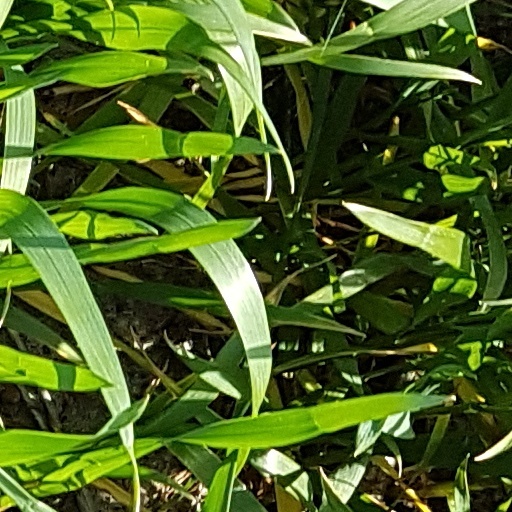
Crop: wheat